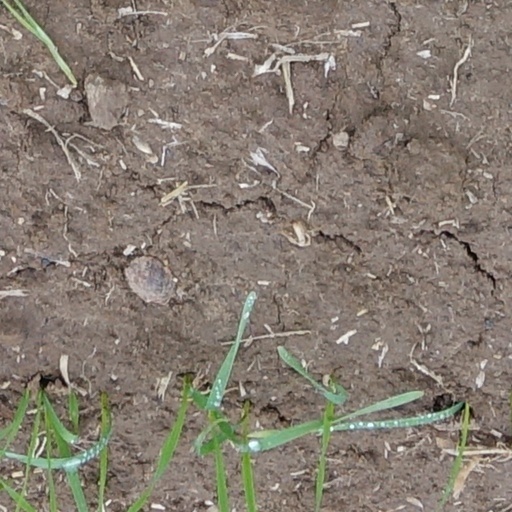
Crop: wheat